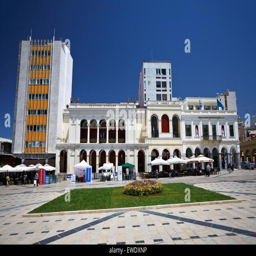
city hall in the main square